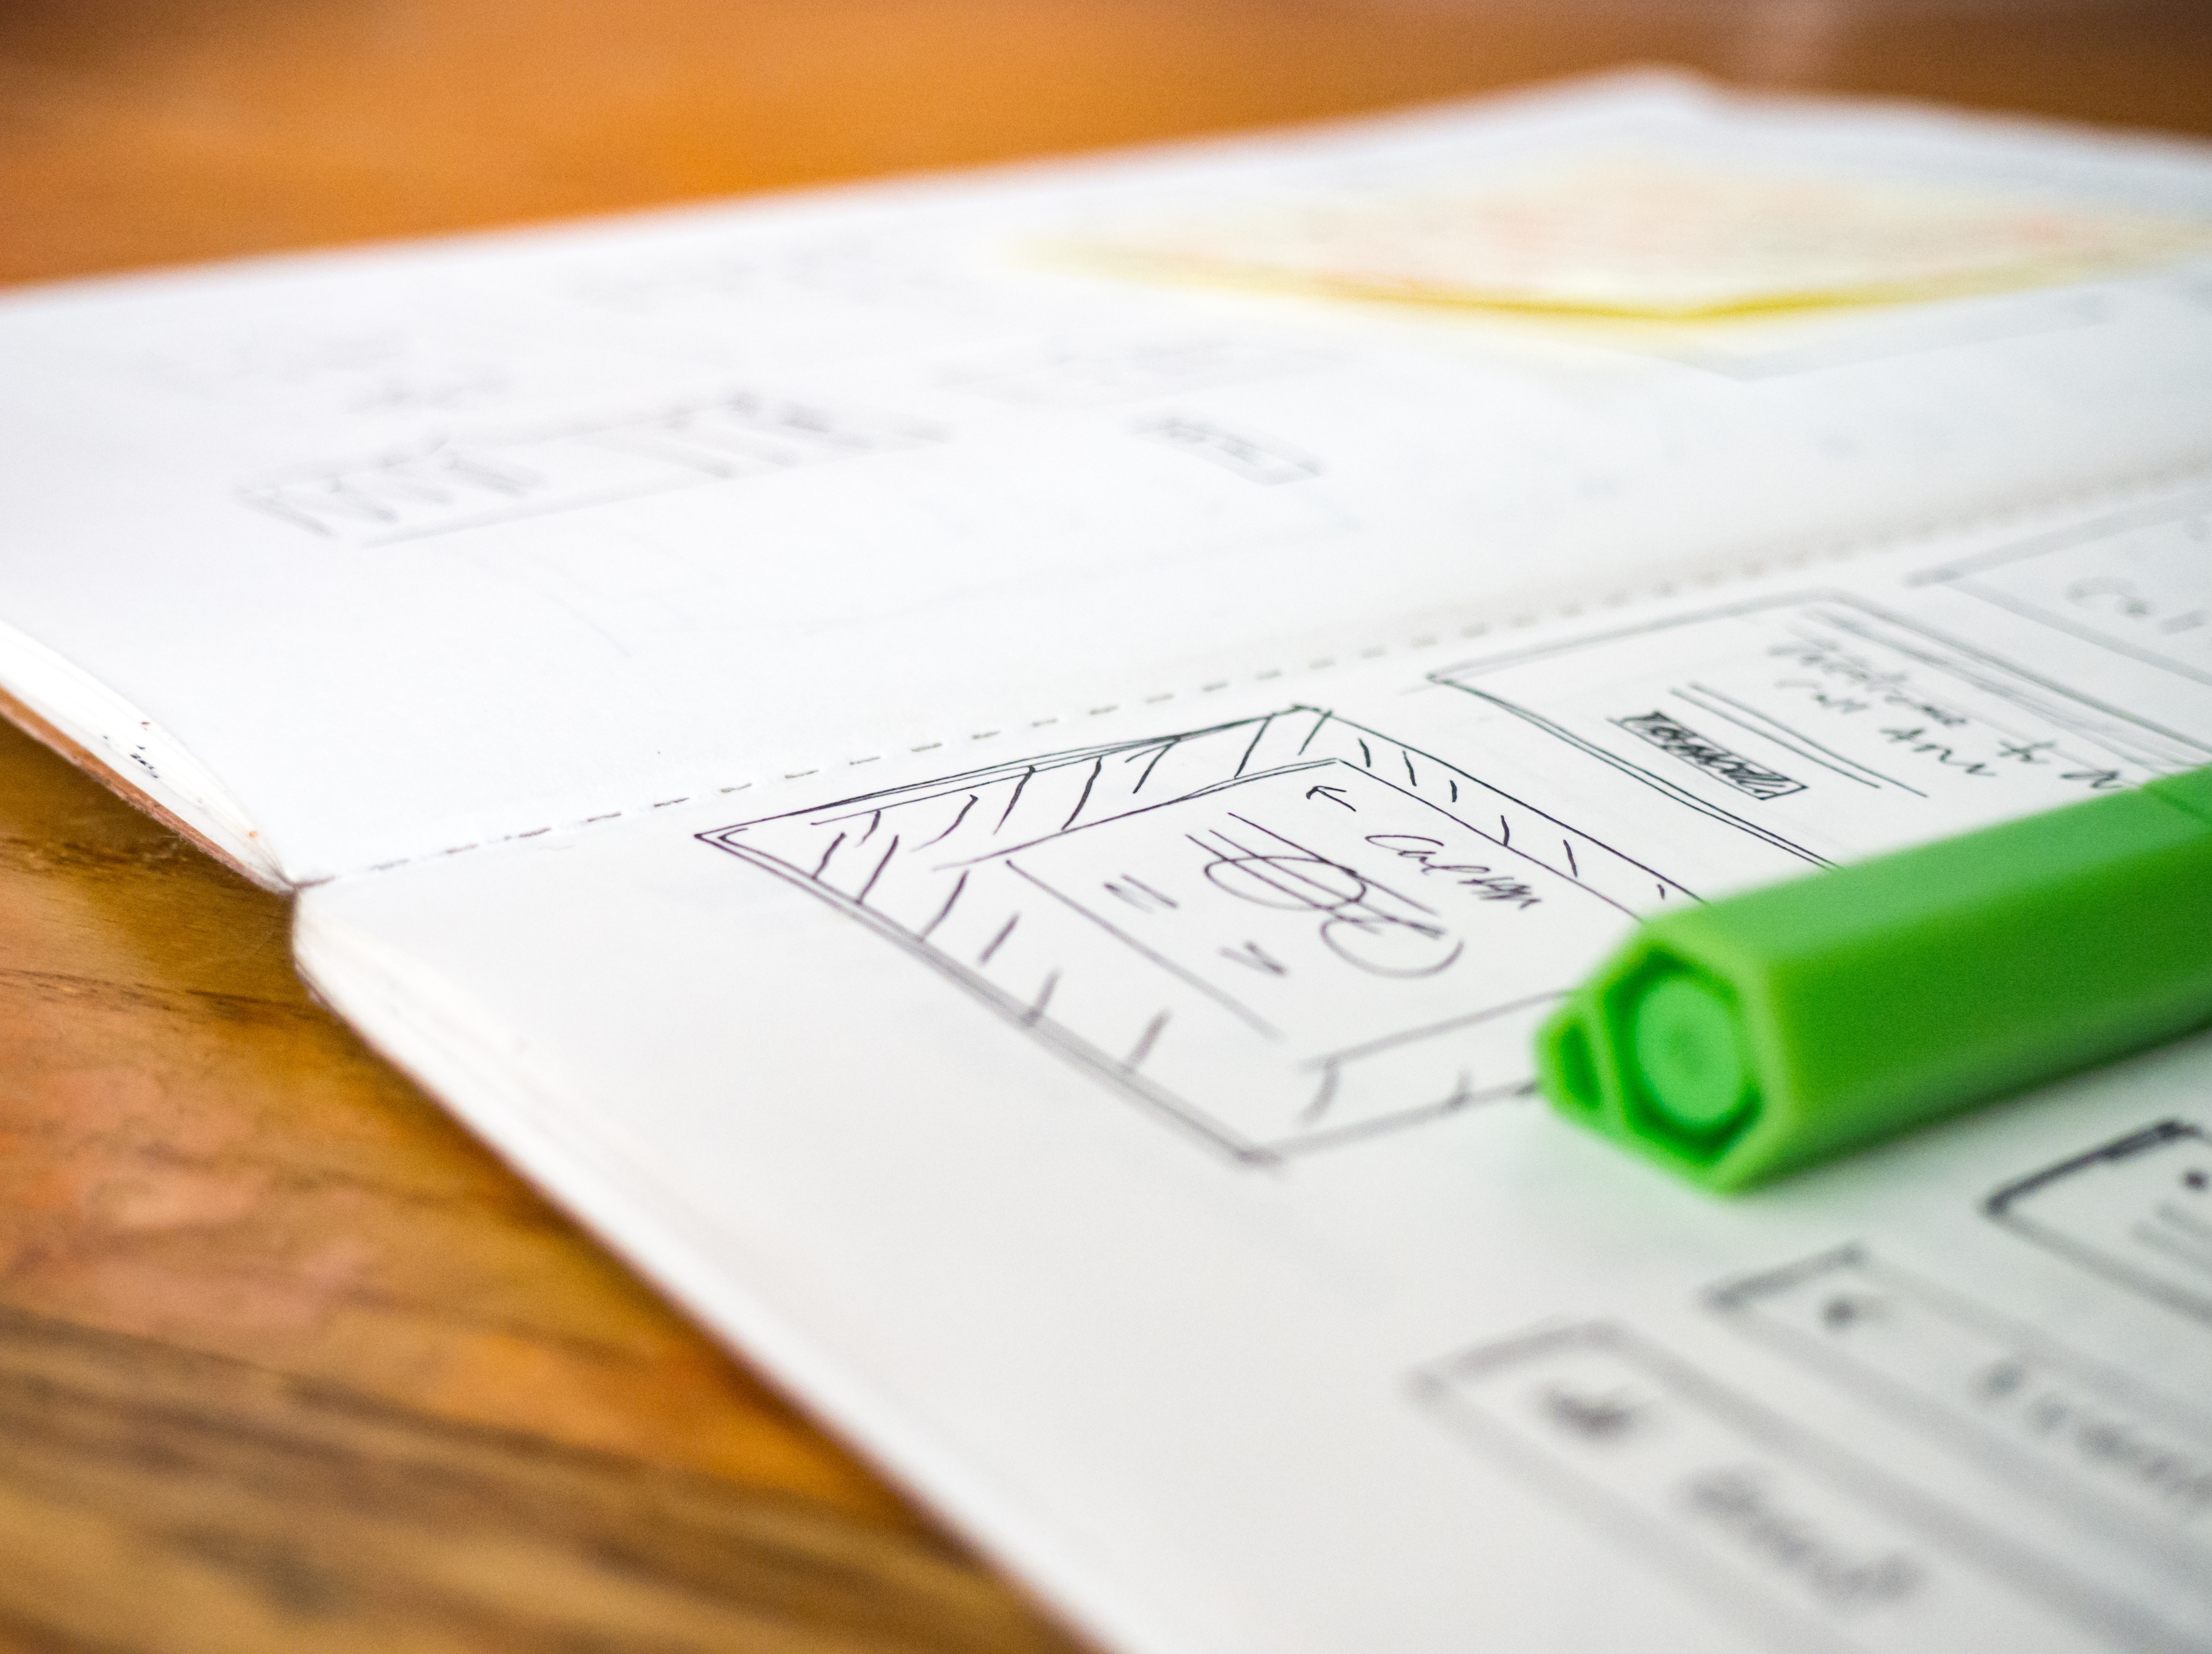
text, font, yellow, Material property, drawing, writing, paper, illustration